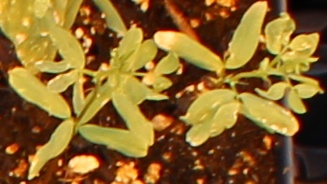
Label: Lentil